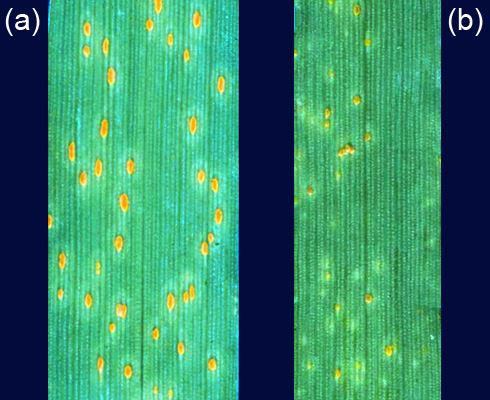
Plant: Wheat
Disease: wheat leaf rust